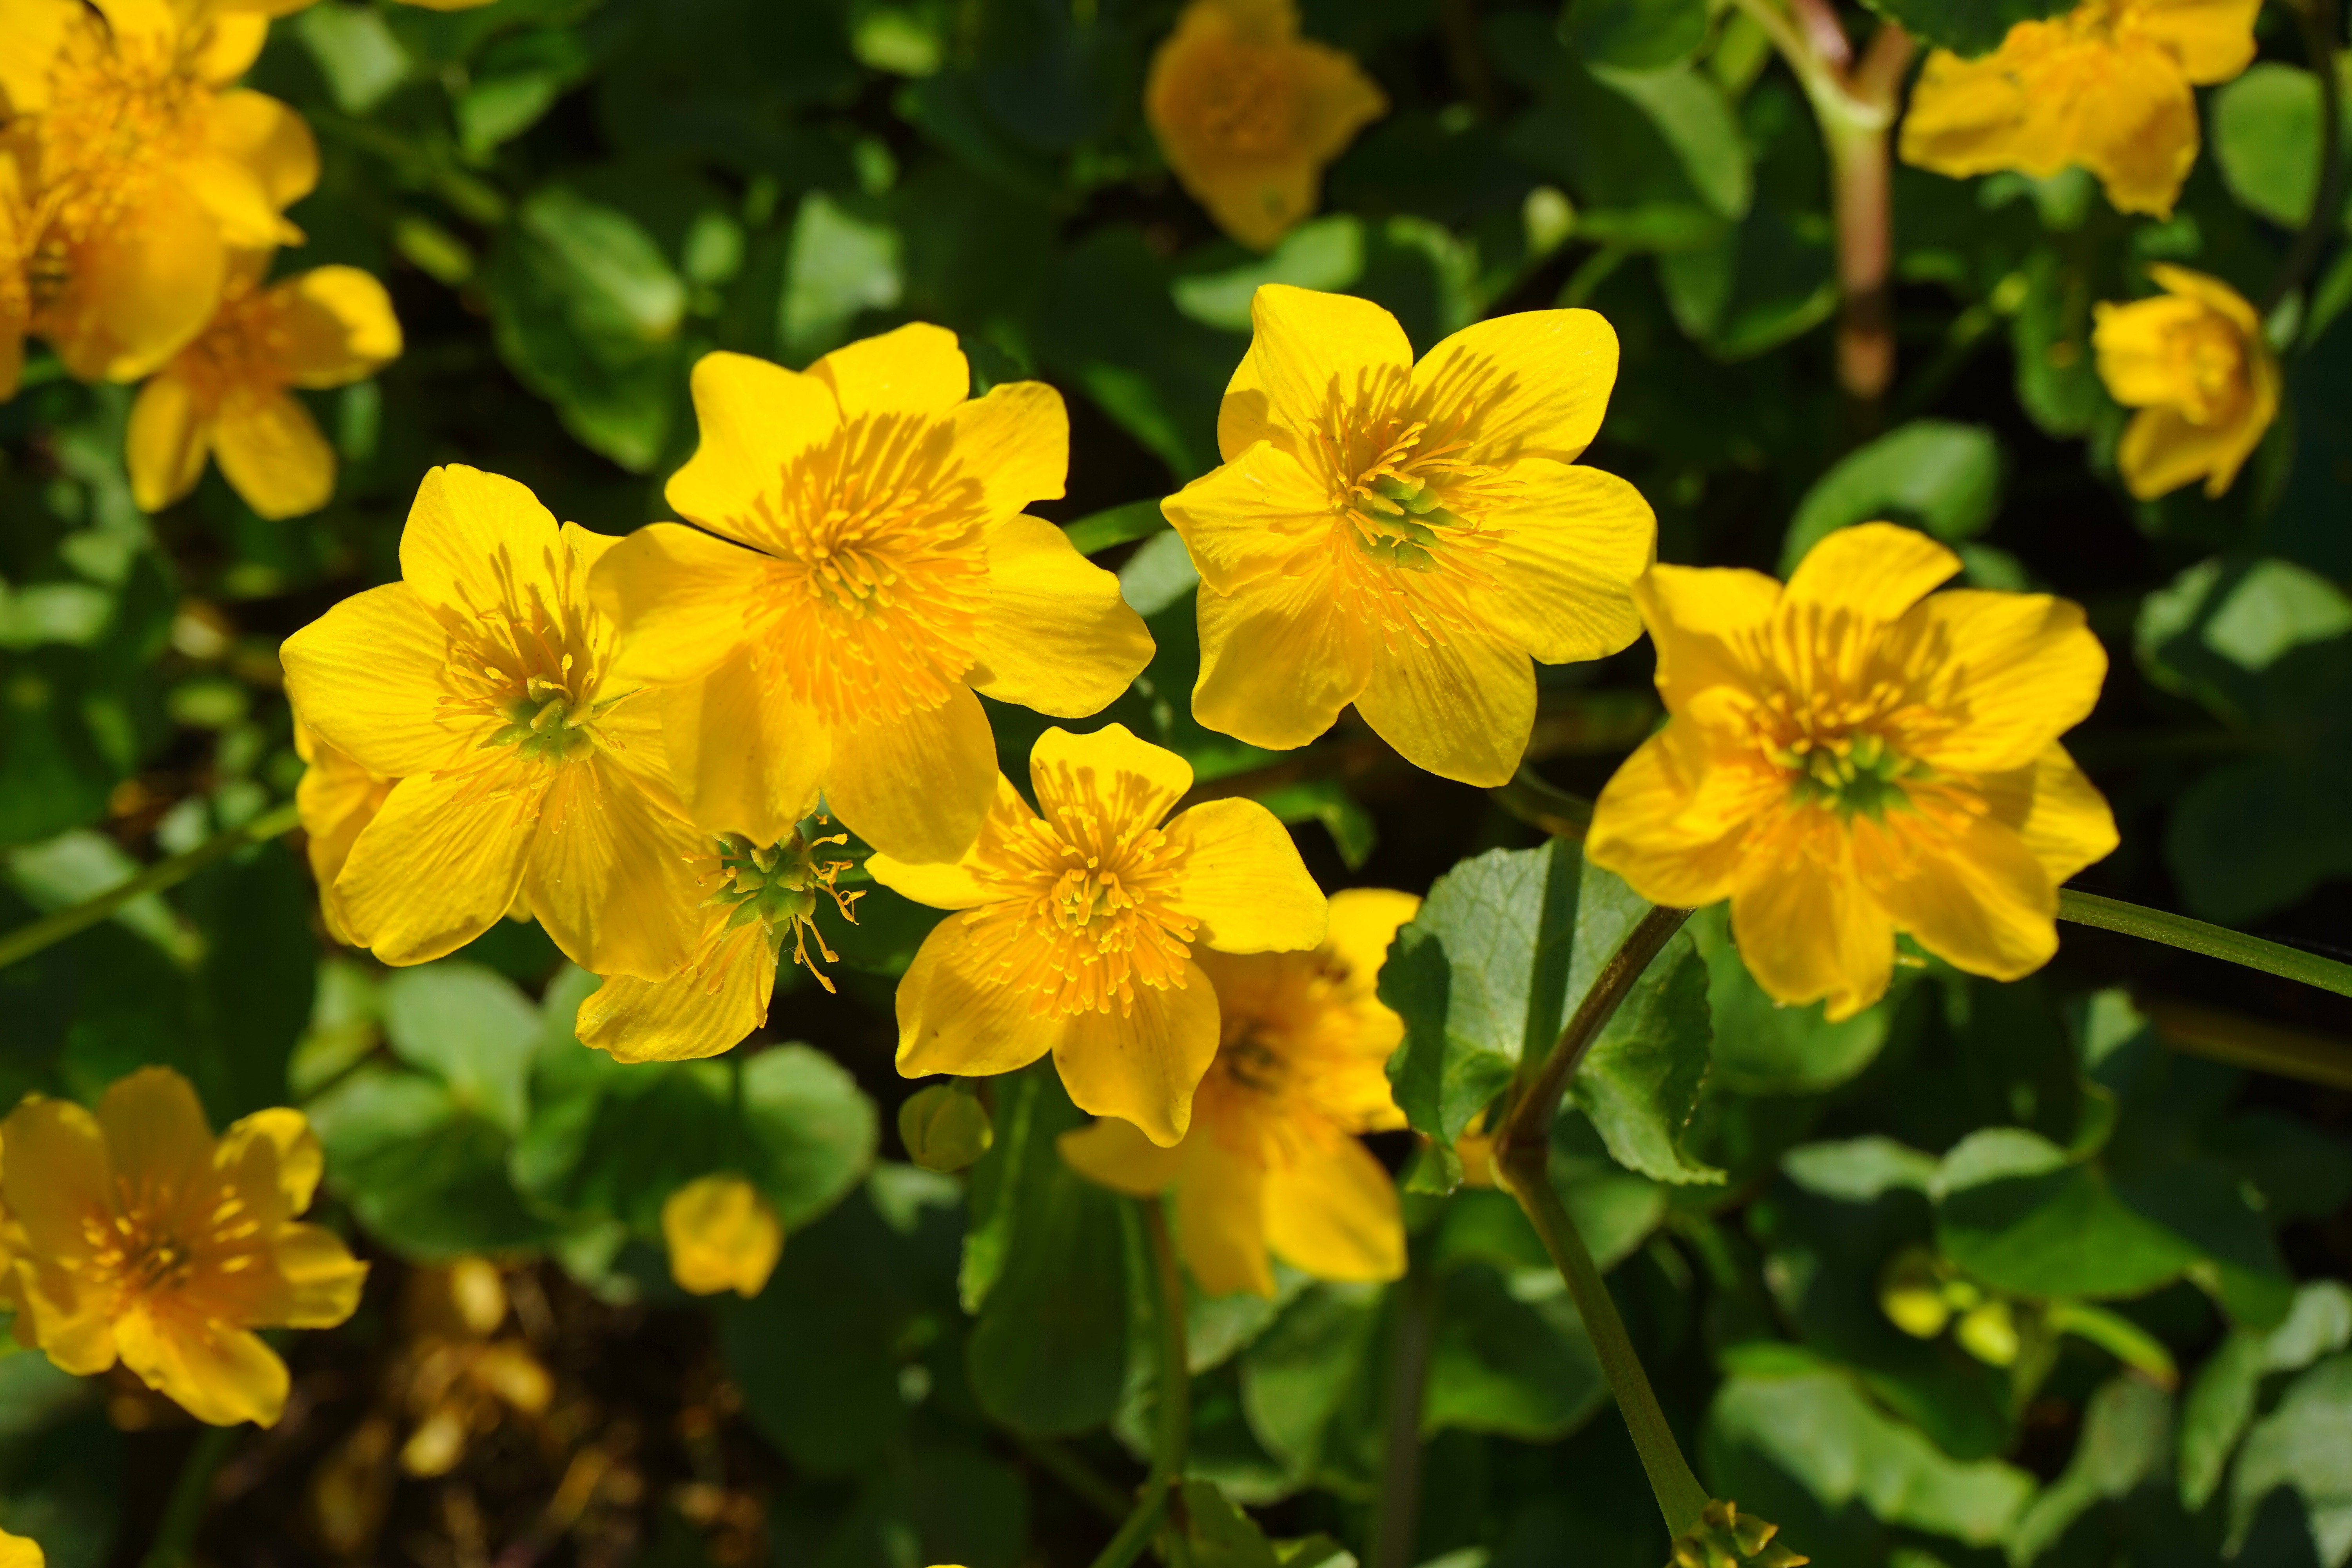
plant, flower, botany, yellow, flora, wildflower, flowers, evening primrose, hypericum, macro photography, flowering plant, hahnenfu gew chs, rose of sharon, ranunculaceae, caltha palustris, hypericaceae, land plant, large flowered evening primrose, common tormentil, chelidonium, narrow leaved sundrops